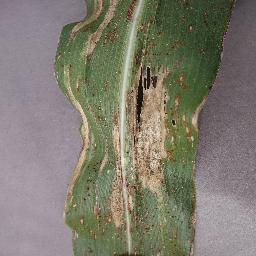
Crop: corn
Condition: (maize)_northern_blight